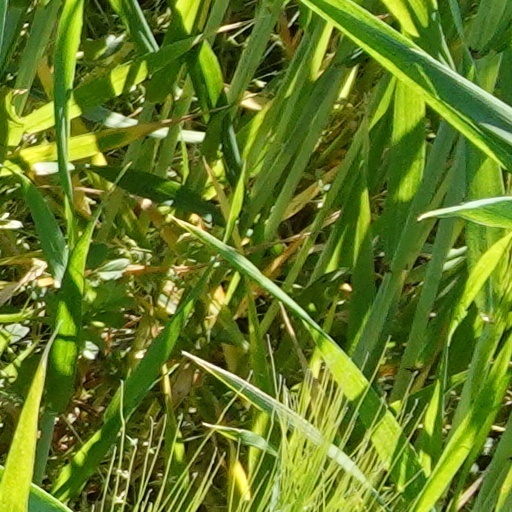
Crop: wheat